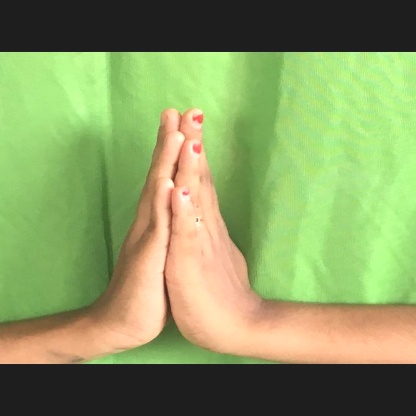
Mudra: Anjali